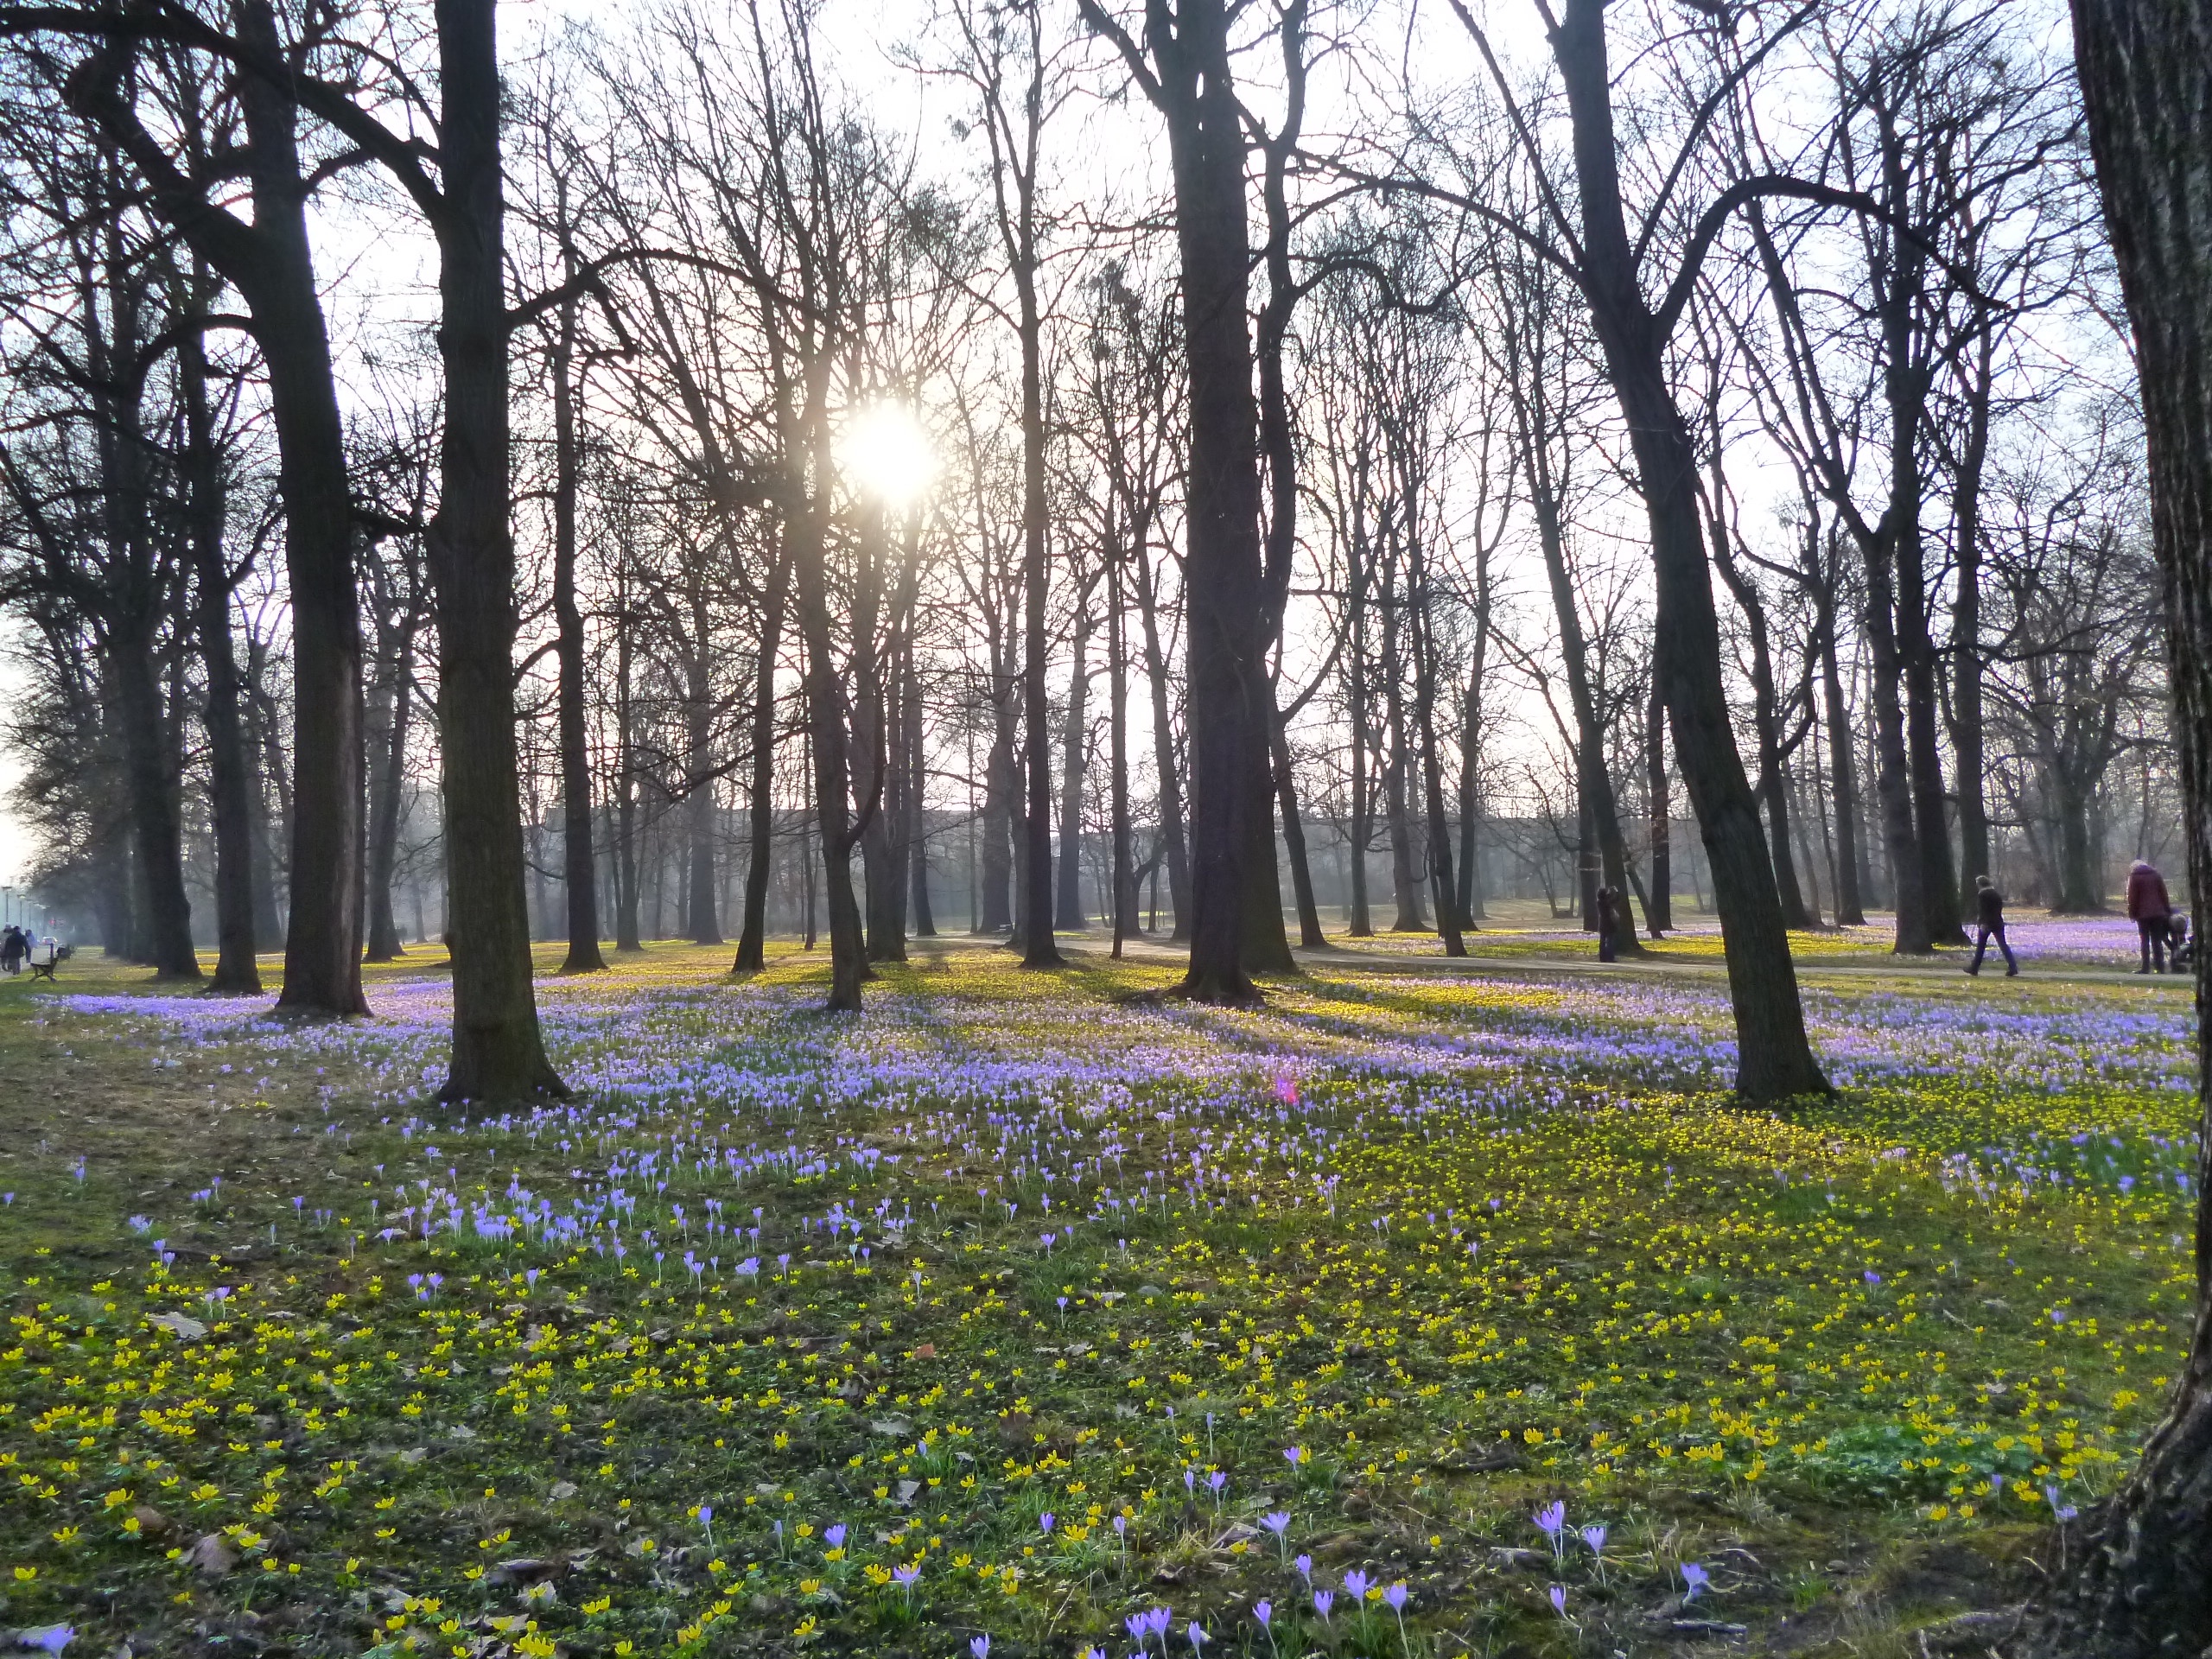
tree, forest, grass, plant, lawn, meadow, sunlight, leaf, flower, autumn, park, garden, season, woodland, habitat, ecosystem, natural environment, woody plant